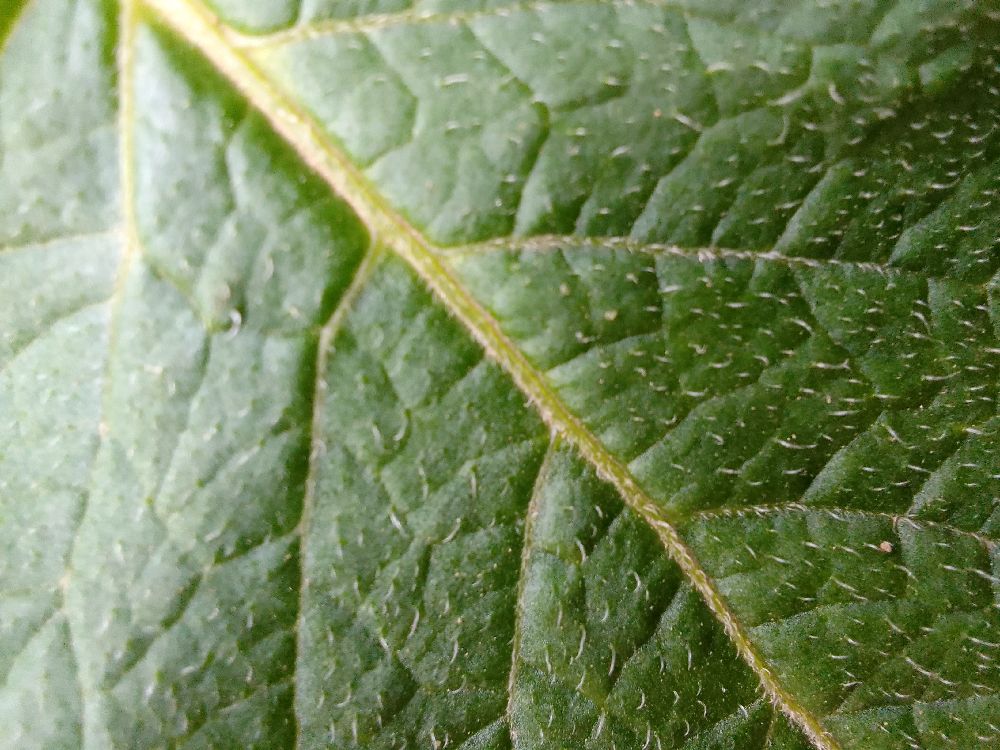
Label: Healthy